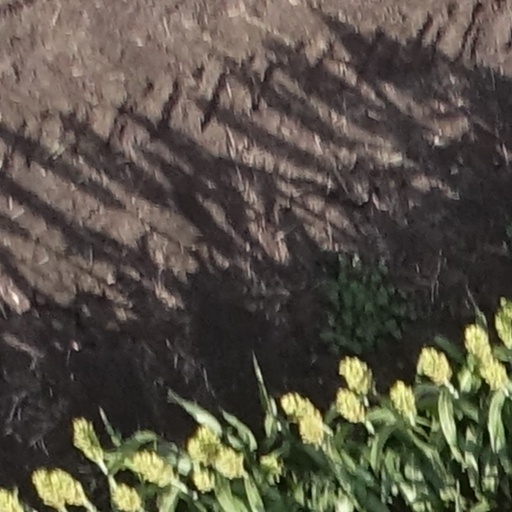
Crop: sorghum